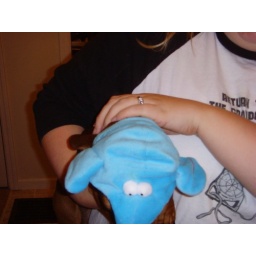
Dallas in a cat hat